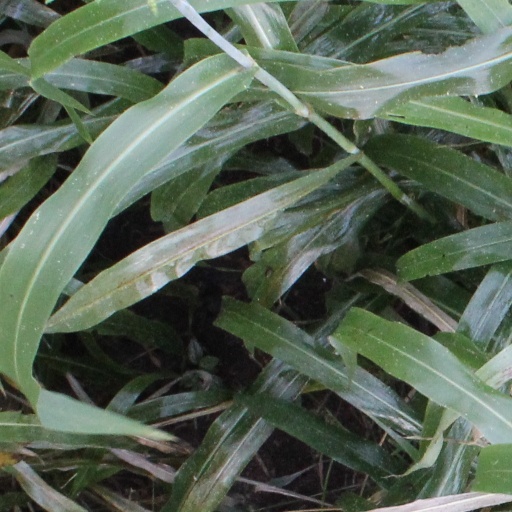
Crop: sorghum